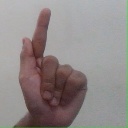
अक्षर: ळ